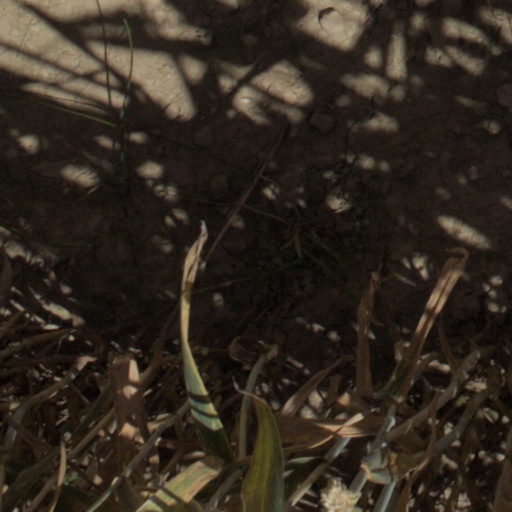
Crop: wheat